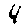
Label: 4